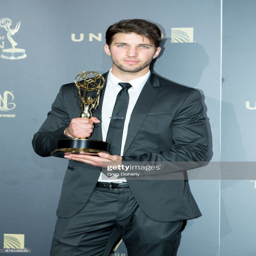
actor displays award at awards .